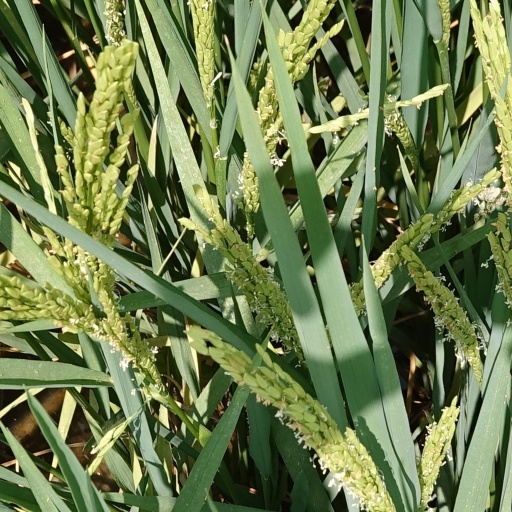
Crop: rice